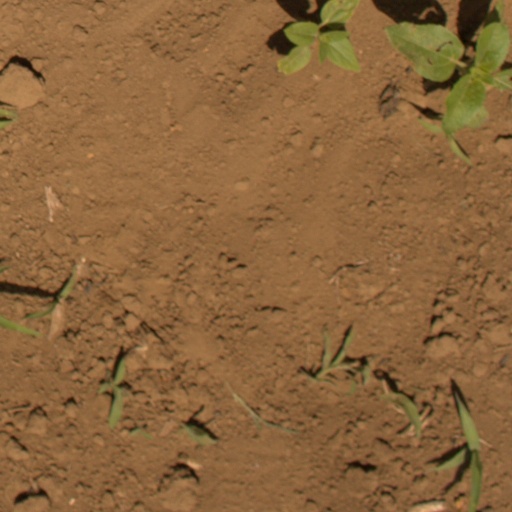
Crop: Jerusalem artichoke